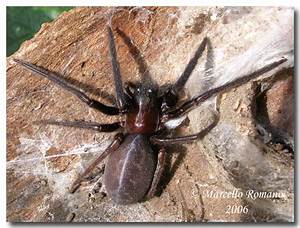
Label: spider